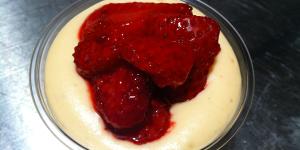
mousse de curuba